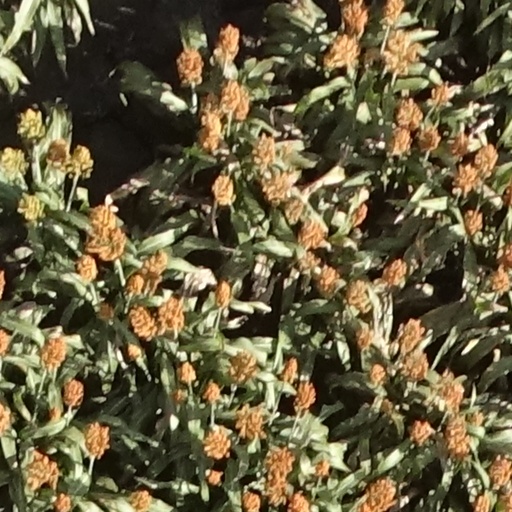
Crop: sorghum